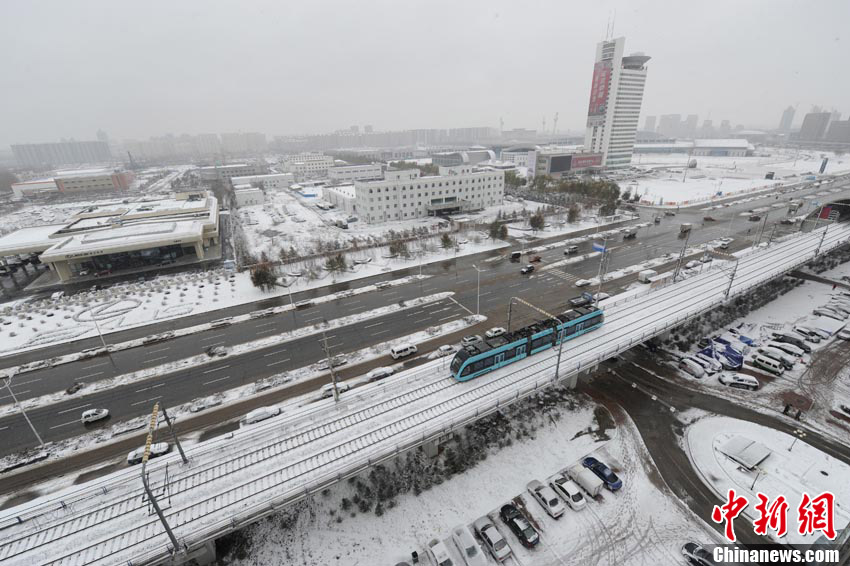
Weather: snow or frosty